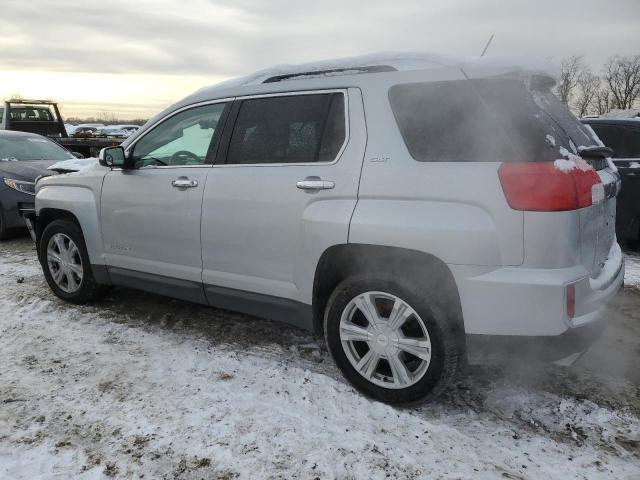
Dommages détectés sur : capot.
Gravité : mineur